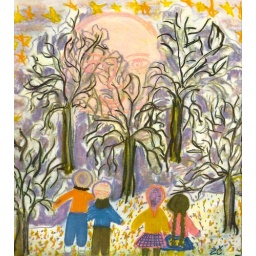
Kids admire giant pink face stuck in trees